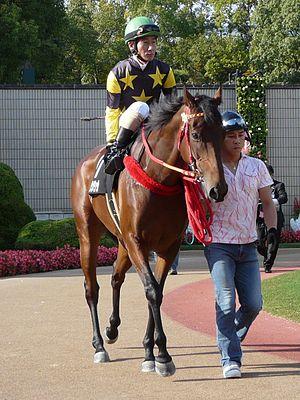
Yoshitomi Shibata est un jockey japonais.